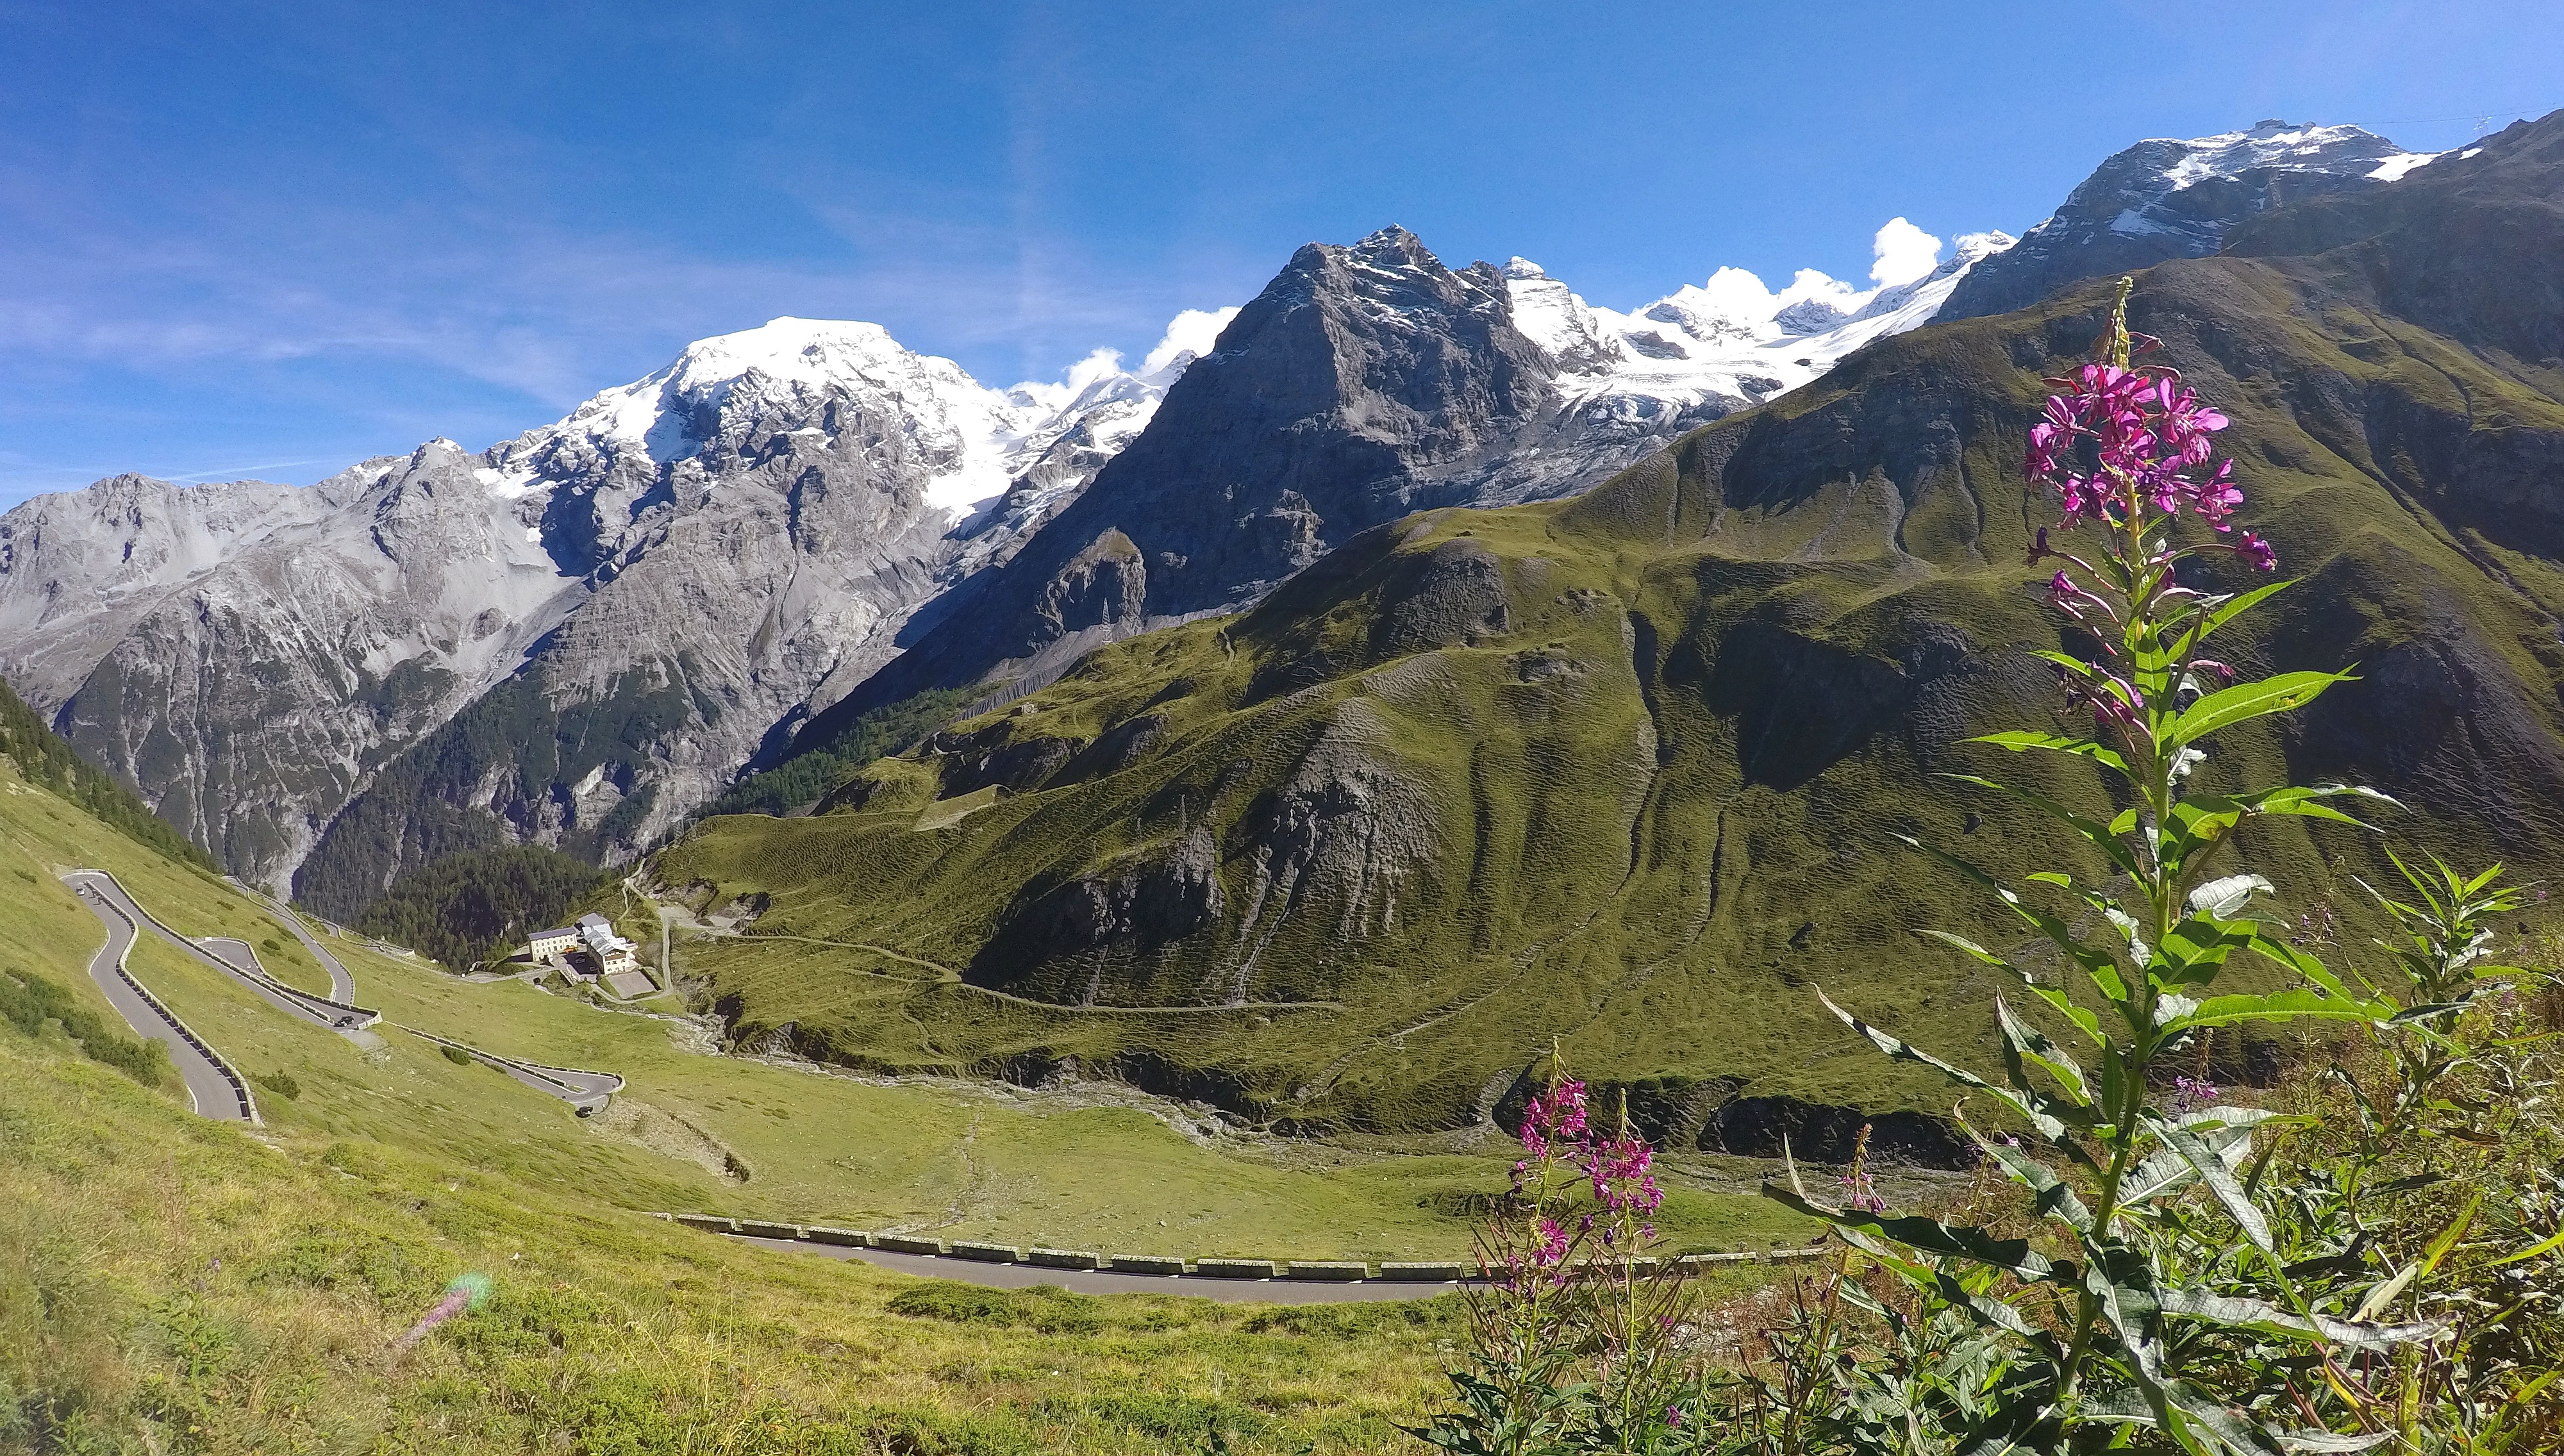
landscape, wilderness, walking, mountain, sky, road, hiking, trail, meadow, adventure, view, valley, mountain range, holiday, italy, alpine, blue, ridge, mountain landscape, mountains, alps, backpacking, plateau, burner, fell, cirque, dolomites, landform, south tyrol, stelvio yoke, rock massif, mountain pass, geographical feature, mountainous landforms